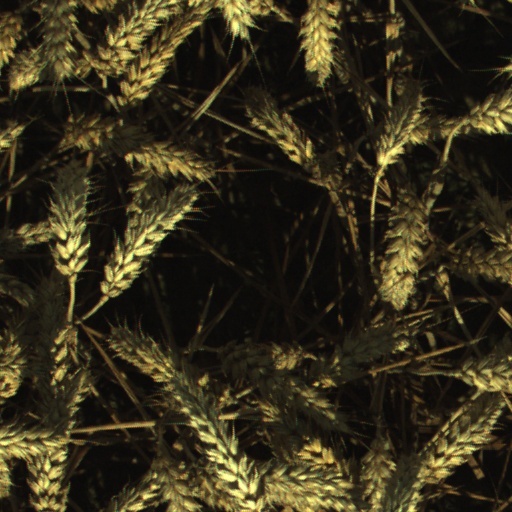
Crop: wheat